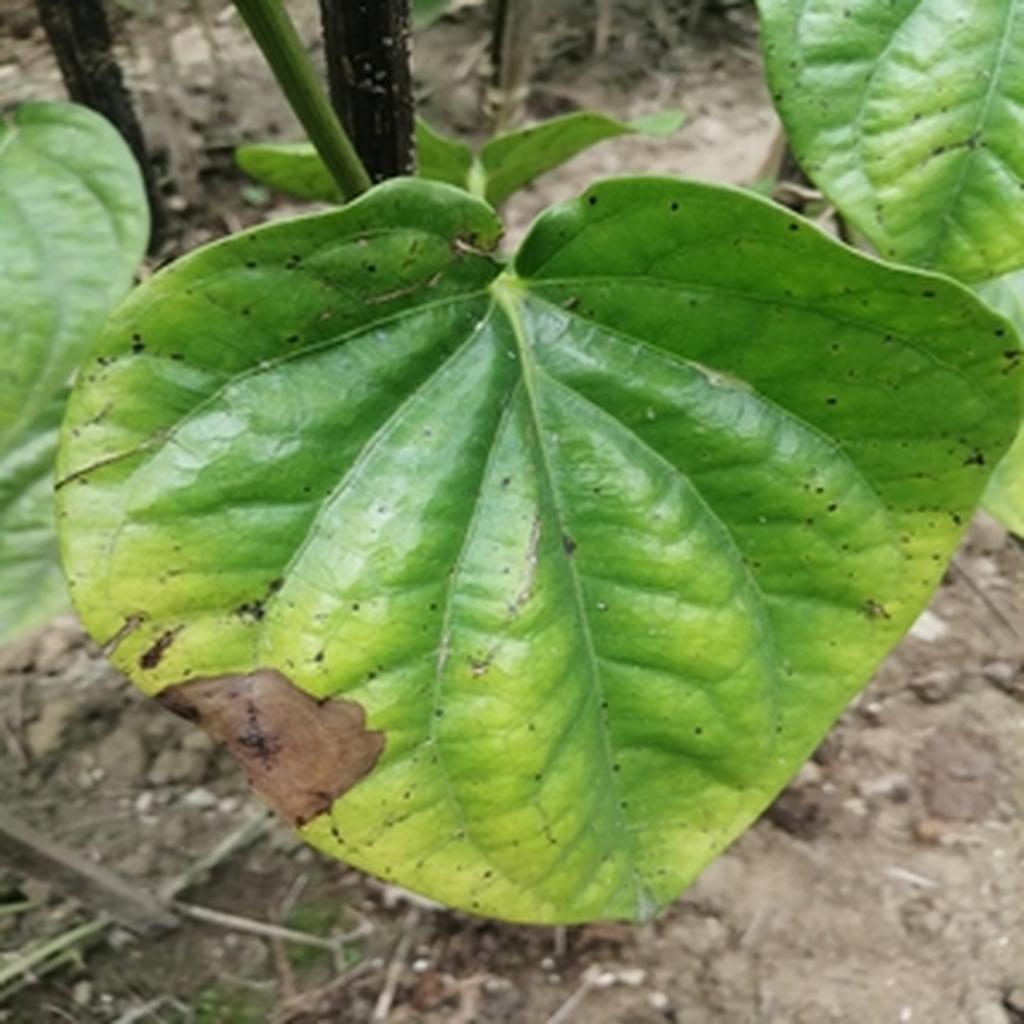
Label: Leaf_Rot